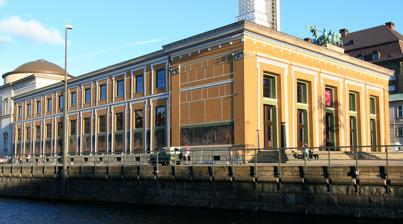
Building: Thorvaldsen Museum
Country: Denmark
Year built: 1848
Museum in Copenhagen Thorvaldsen Museum Museum as seen from the canal Interactive fullscreen map Location Copenhagen , Denmark Coordinates 55°40′36.1″N 12°34′41.9″E / 55.676694°N 12.578306°E / 55.676694; 12.578306 The Thorvaldsen Museum is a single-artist museum in Copenhagen , Denmark , dedicated to the art of Danish and Icelandic Neoclassical sculptor Bertel Thorvaldsen (1770–1844), who lived and worked in Rome for most of his life (1796–1838). The museum is located on the small island of Slotsholmen in central Copenhagen next to Christiansborg Palace . Designed by Michael Gottlieb Bindesbøll , the building was constructed from 1838 to 1848 following a public collection of funds in 1837. History The idea of a Bertel Thorvaldsen Museum in Copenhagen emerged in the mid-1830s. A committee was in December 1836 set up at the initiative of Hans Puggaard . Its members included Joakim Frederik Schouw , Henrik Nicolai Clausen , Niels Laurits Høyen , Hermann Ernst Freund , Jonas Collin and Just Mathias Thiele . On 10 January 1837, it launched a nation-wide fund raising campaign. The following 15 men were elected as board members on a General Assembly held on 21 June 1837: H.N. Clausen (190 votes), Just Mathias Thiele (189 votes), Jonas Collin (185 votes), N.L. Høyen (183 votes), Hermann Ernst Freund (179 votes), J.F. Schouw (165 votes), Gustav Friedrich Hetsch (138 votes), Herman Wilhelm Bissen (112 votes), Søren Ludvig Tuxen (86 votes), Peder Brønnum Scavenius (83 votes), Heinrich Gamst (82 votes), Hans Puggaard (76 votes), Friederich Ernst von Prangen (76 votes), Christian Jürgensen Thomsen (67 votes) and Jørgen Hansen Koch (66 votes). In addition, Joseph Hambro , Carl Moltke (60 votes), J.H. Lund or J.L. Lund (46 votes), Hans Christian Ørsted (44 votes), Heinrich Reventlow-Criminil (39 votes) were elected as alternates. Architecture Thorvaldsen Museum with Christiansborg Palace The building is strongly inspired by antique Greek architecture and built around an inner courtyard where the artist is buried. The courtyard is notable for being painted in Egyptian motifs: tall date palms; lions and crocodile prowl among exotic birds and plants. The Egyptian influence on the exterior is more chaste. Here, enormous doors in severe trapezoidal style define the architect's intentions to pay homage at once to Attic Greek , Pompeiian and Egyptian style. It is noteworthy for its unique use of colors both inside and outside. Every room in the museum has a unique ceiling decoration in the grotesque style. The outside is adorned with a frieze depicting Thorvaldsen's homecoming from Rome in 1838, made by Jørgen Sonne . Collections The museum displays a comprehensive collection of the artist's works in marble as well as plaster, including the original plaster models used in the making of cast bronze and marble statues and reliefs, which are now on display in museums, churches, and at other locations around the world. The museum also features paintings, Greek, Roman and Egyptian antiques, drawings, and prints that Thorvaldsen collected during his lifetime, as well as a wide array of personal belongings that he used in his work and everyday life. Gallery Interior Gallery The Three Graces with Cupid Hallway Adonis The Shepherd Cupid portrait of Thorvaldsen by Floriano Pietrocola Young Dancing Girl Room Painting from Thorvaldsen's own collection by Johan Christian Dahl Painting from Thorvaldsen's own collection by Franz Ludwig Catel Bowl "Thorvaldsen Museum " In popular culture Thorvaldsens Museum is used as a location in the following films: Alle gaar rundt og forelsker sig (1941) Vi kunne ha' det saa rart (1942) Naar man kun er ung (1943) Mød mig på Cassiopeia (1951) Dorte (1951) Ved Kongelunden (1953) Kvindelist og kærlighed (1960) Forelsket i København (1960) Stine og drengene (1969) Olsen-banden går i krig (1978) Snøvsen ta'r springet (1994) See also List of single-artist museums References